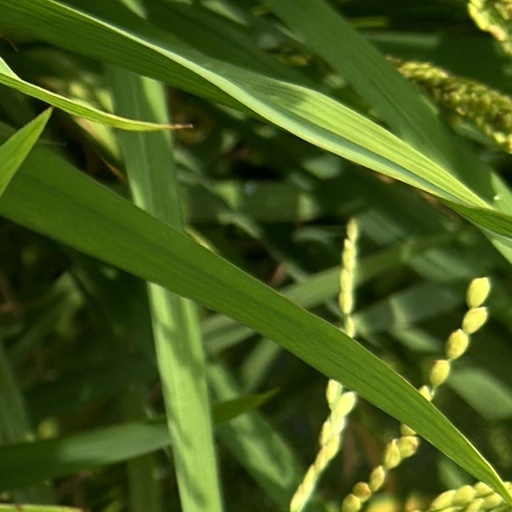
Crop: rice